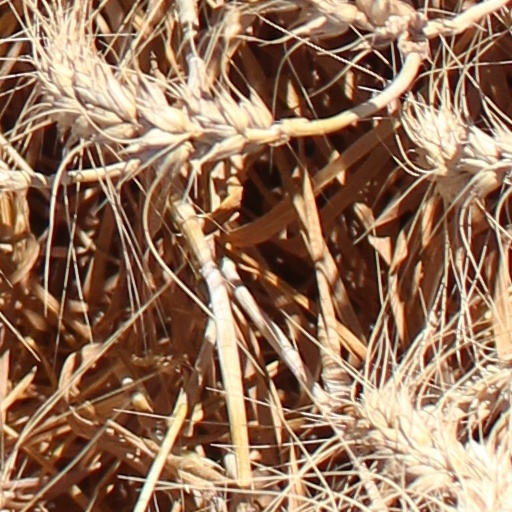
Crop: wheat